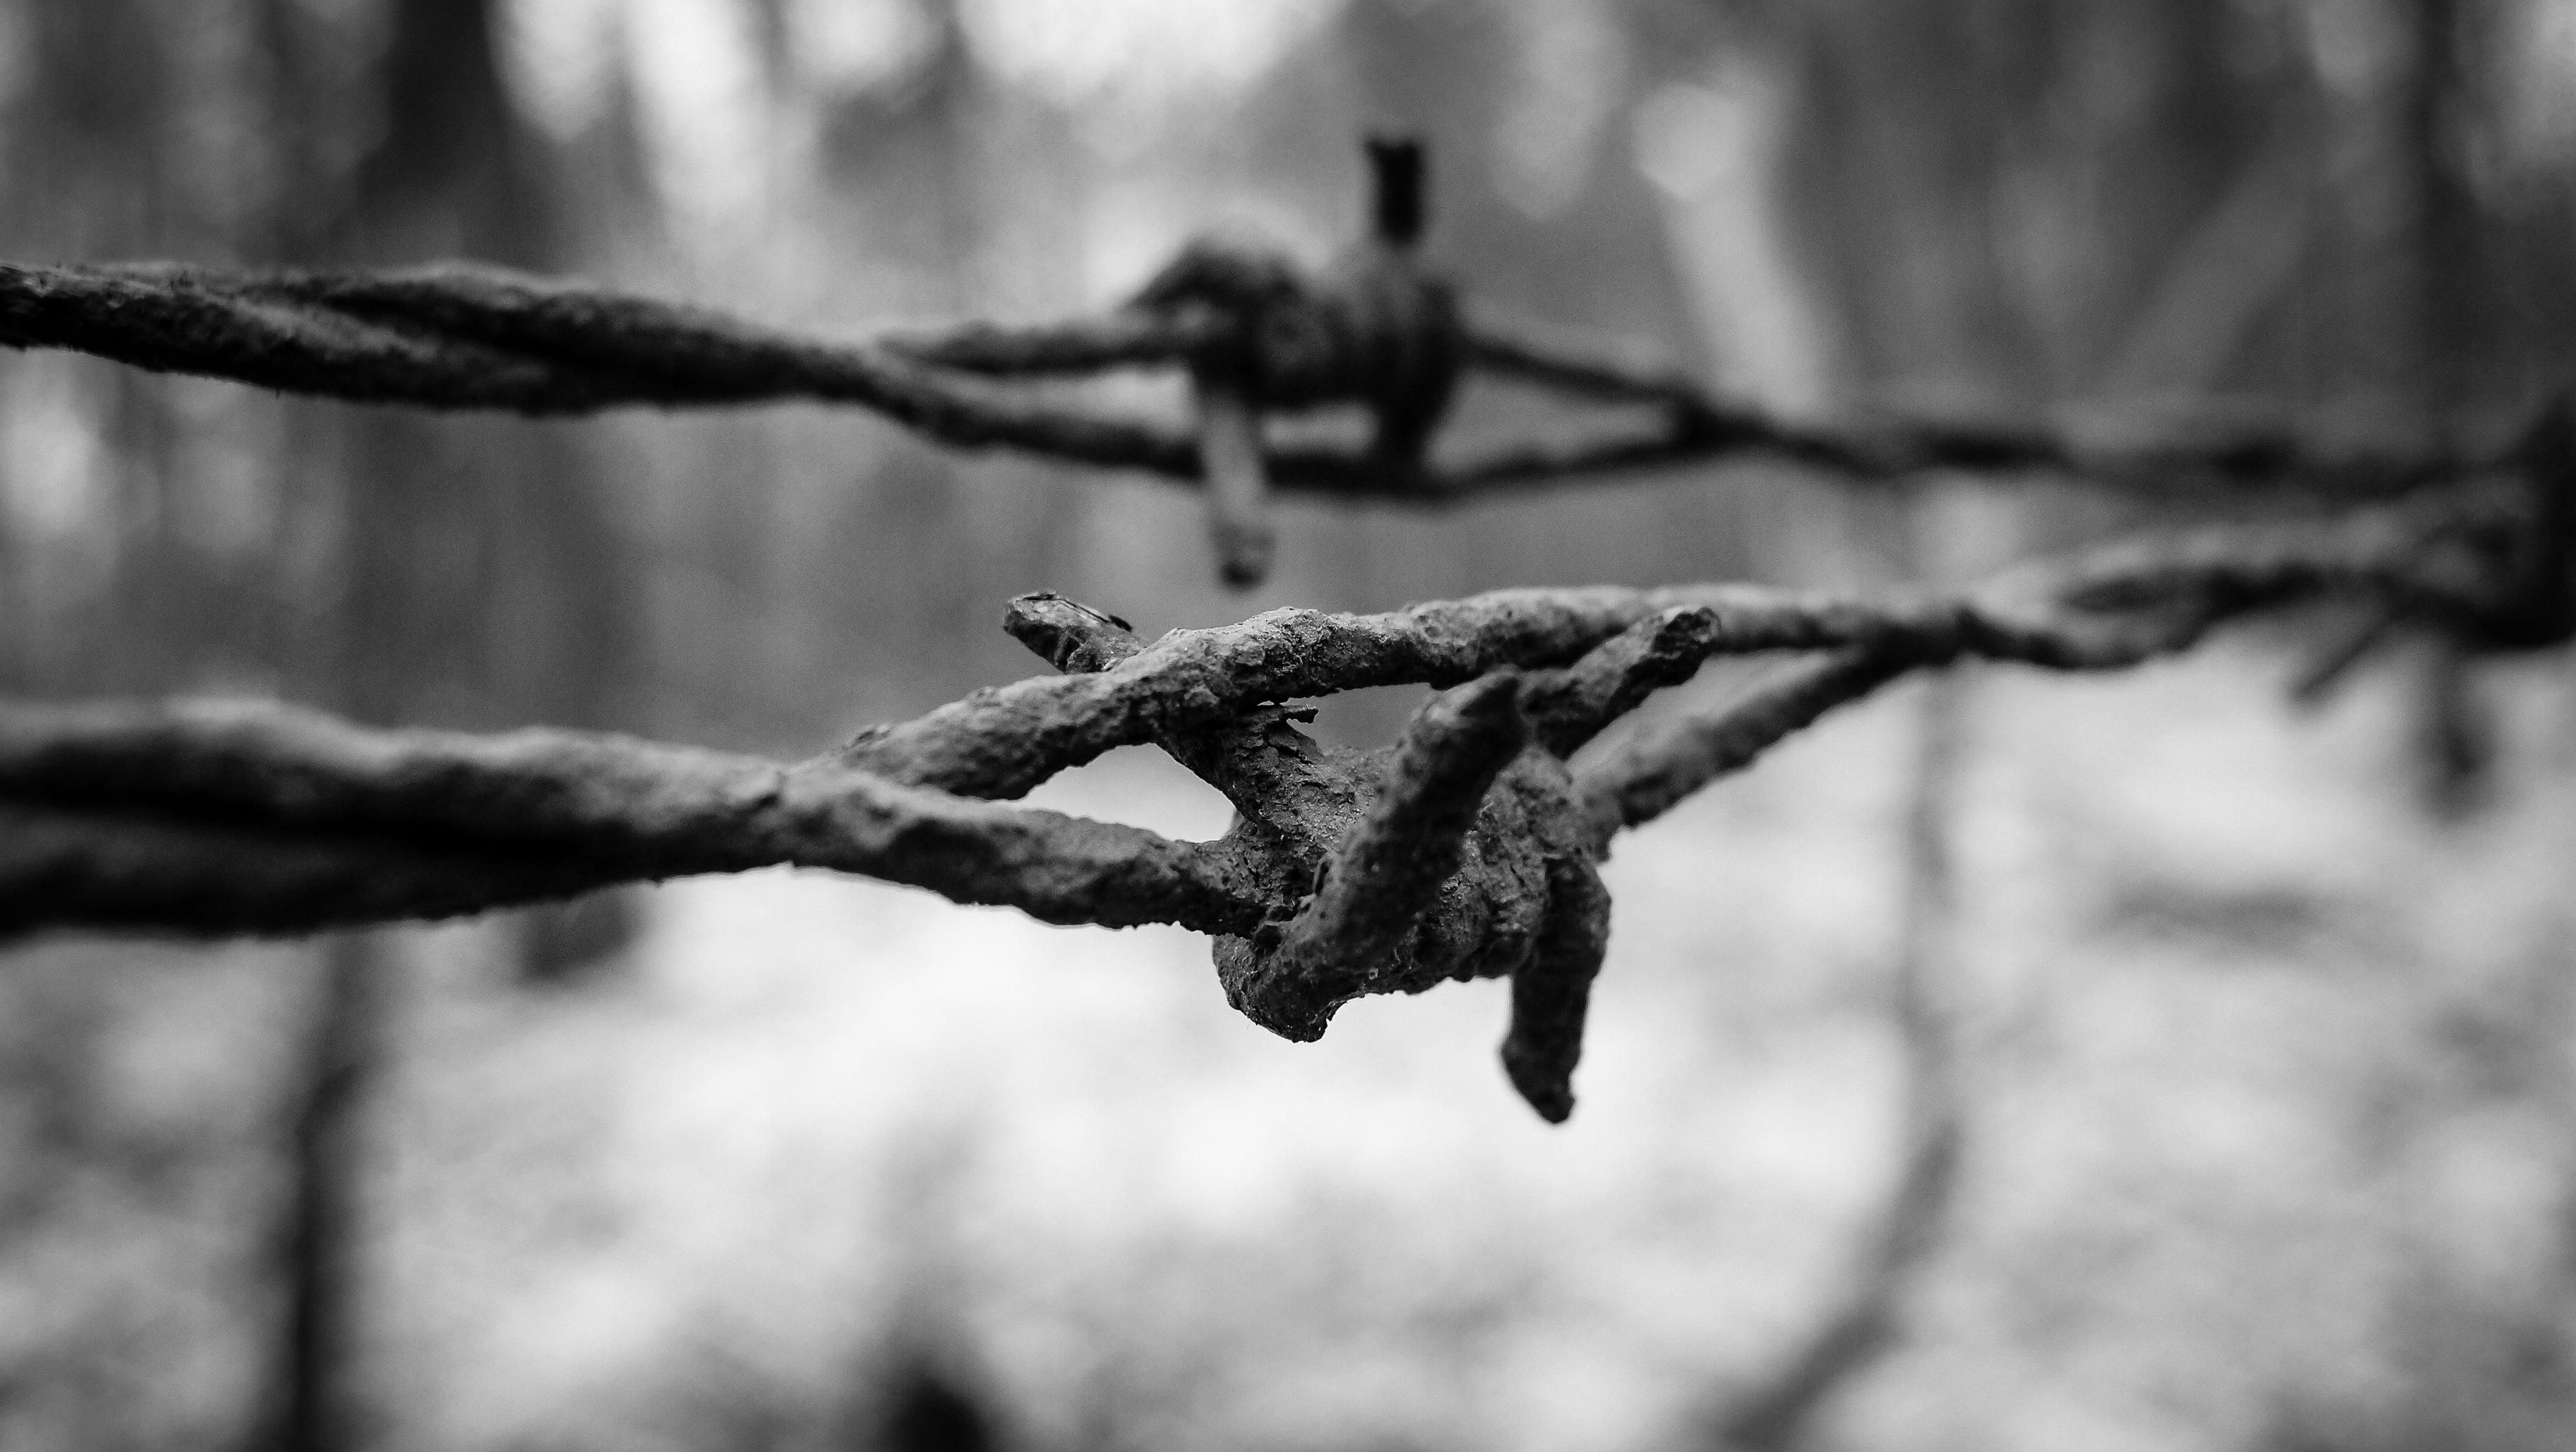
tree, nature, branch, snow, winter, sharp, fence, barbed wire, black and white, white, photography, sunlight, leaf, frost, wire, ice, weather, darkness, black, monochrome, close, season, twig, close up, border, risk, limit, defense, stainless, obstacle, freezing, demarcation, monochrome photography, woody plant